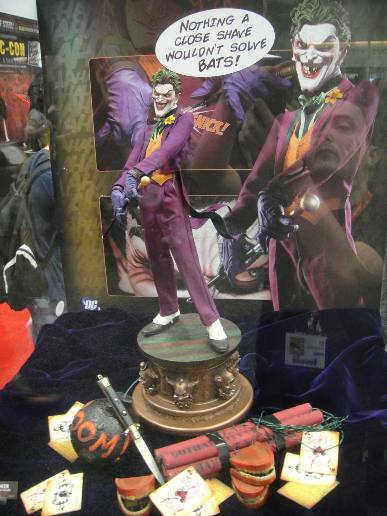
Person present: Yes